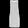
Label: Dress